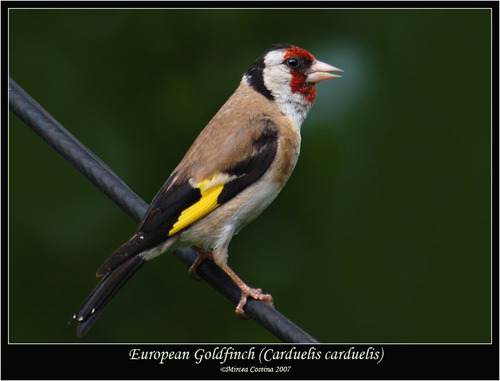
bird is color ful belly is light brown and white wings are black with a yellow stripe heat is red and white and bee is small and white.
a large bird with a white, black, red head, and a brown back.
this bird has a red crown, a sharp bill, and a tan abdomen
this bird is black, brown, yellow, red, and white in color with a sharp light colored beak, and black eye rings.
the beak is thick and very pointy, the throat, cheek patch and superciliary is red, the neck is white with a black nape, the back and side is light brown, and the wings and rectrices are black with a bright yellow stripe on the wings.
this colorful bird has a red face, white throat and neck, a black nape, and black yellow and white wings.
this bird has wings that are brown and has a white bellya small multicolored bird, with 1 yellow wingbar, black primaries, and a pointed bill.
the european goldfinch has a rather long and narrow body and diverse coloring: red around the beak with white around the red and black at the back of the head; tan and white body, black wings with a occasional white spots and a yellow stripe.
a bird with a white breast and a multicolored crown.
Species: European Goldfinch